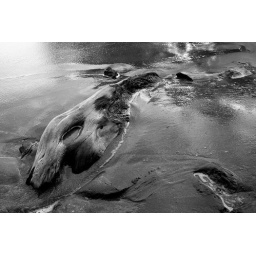
this is a piece of driftwood i found half burried in the sand on the beach in maui